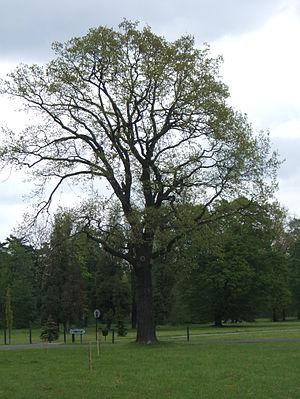
Le château de Neudeck était la résidence de la famille noble allemande Henckel von Donnersmarck, en Haute-Silésie.